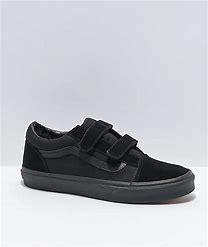
Brand: Vans
Model: Old Skool V